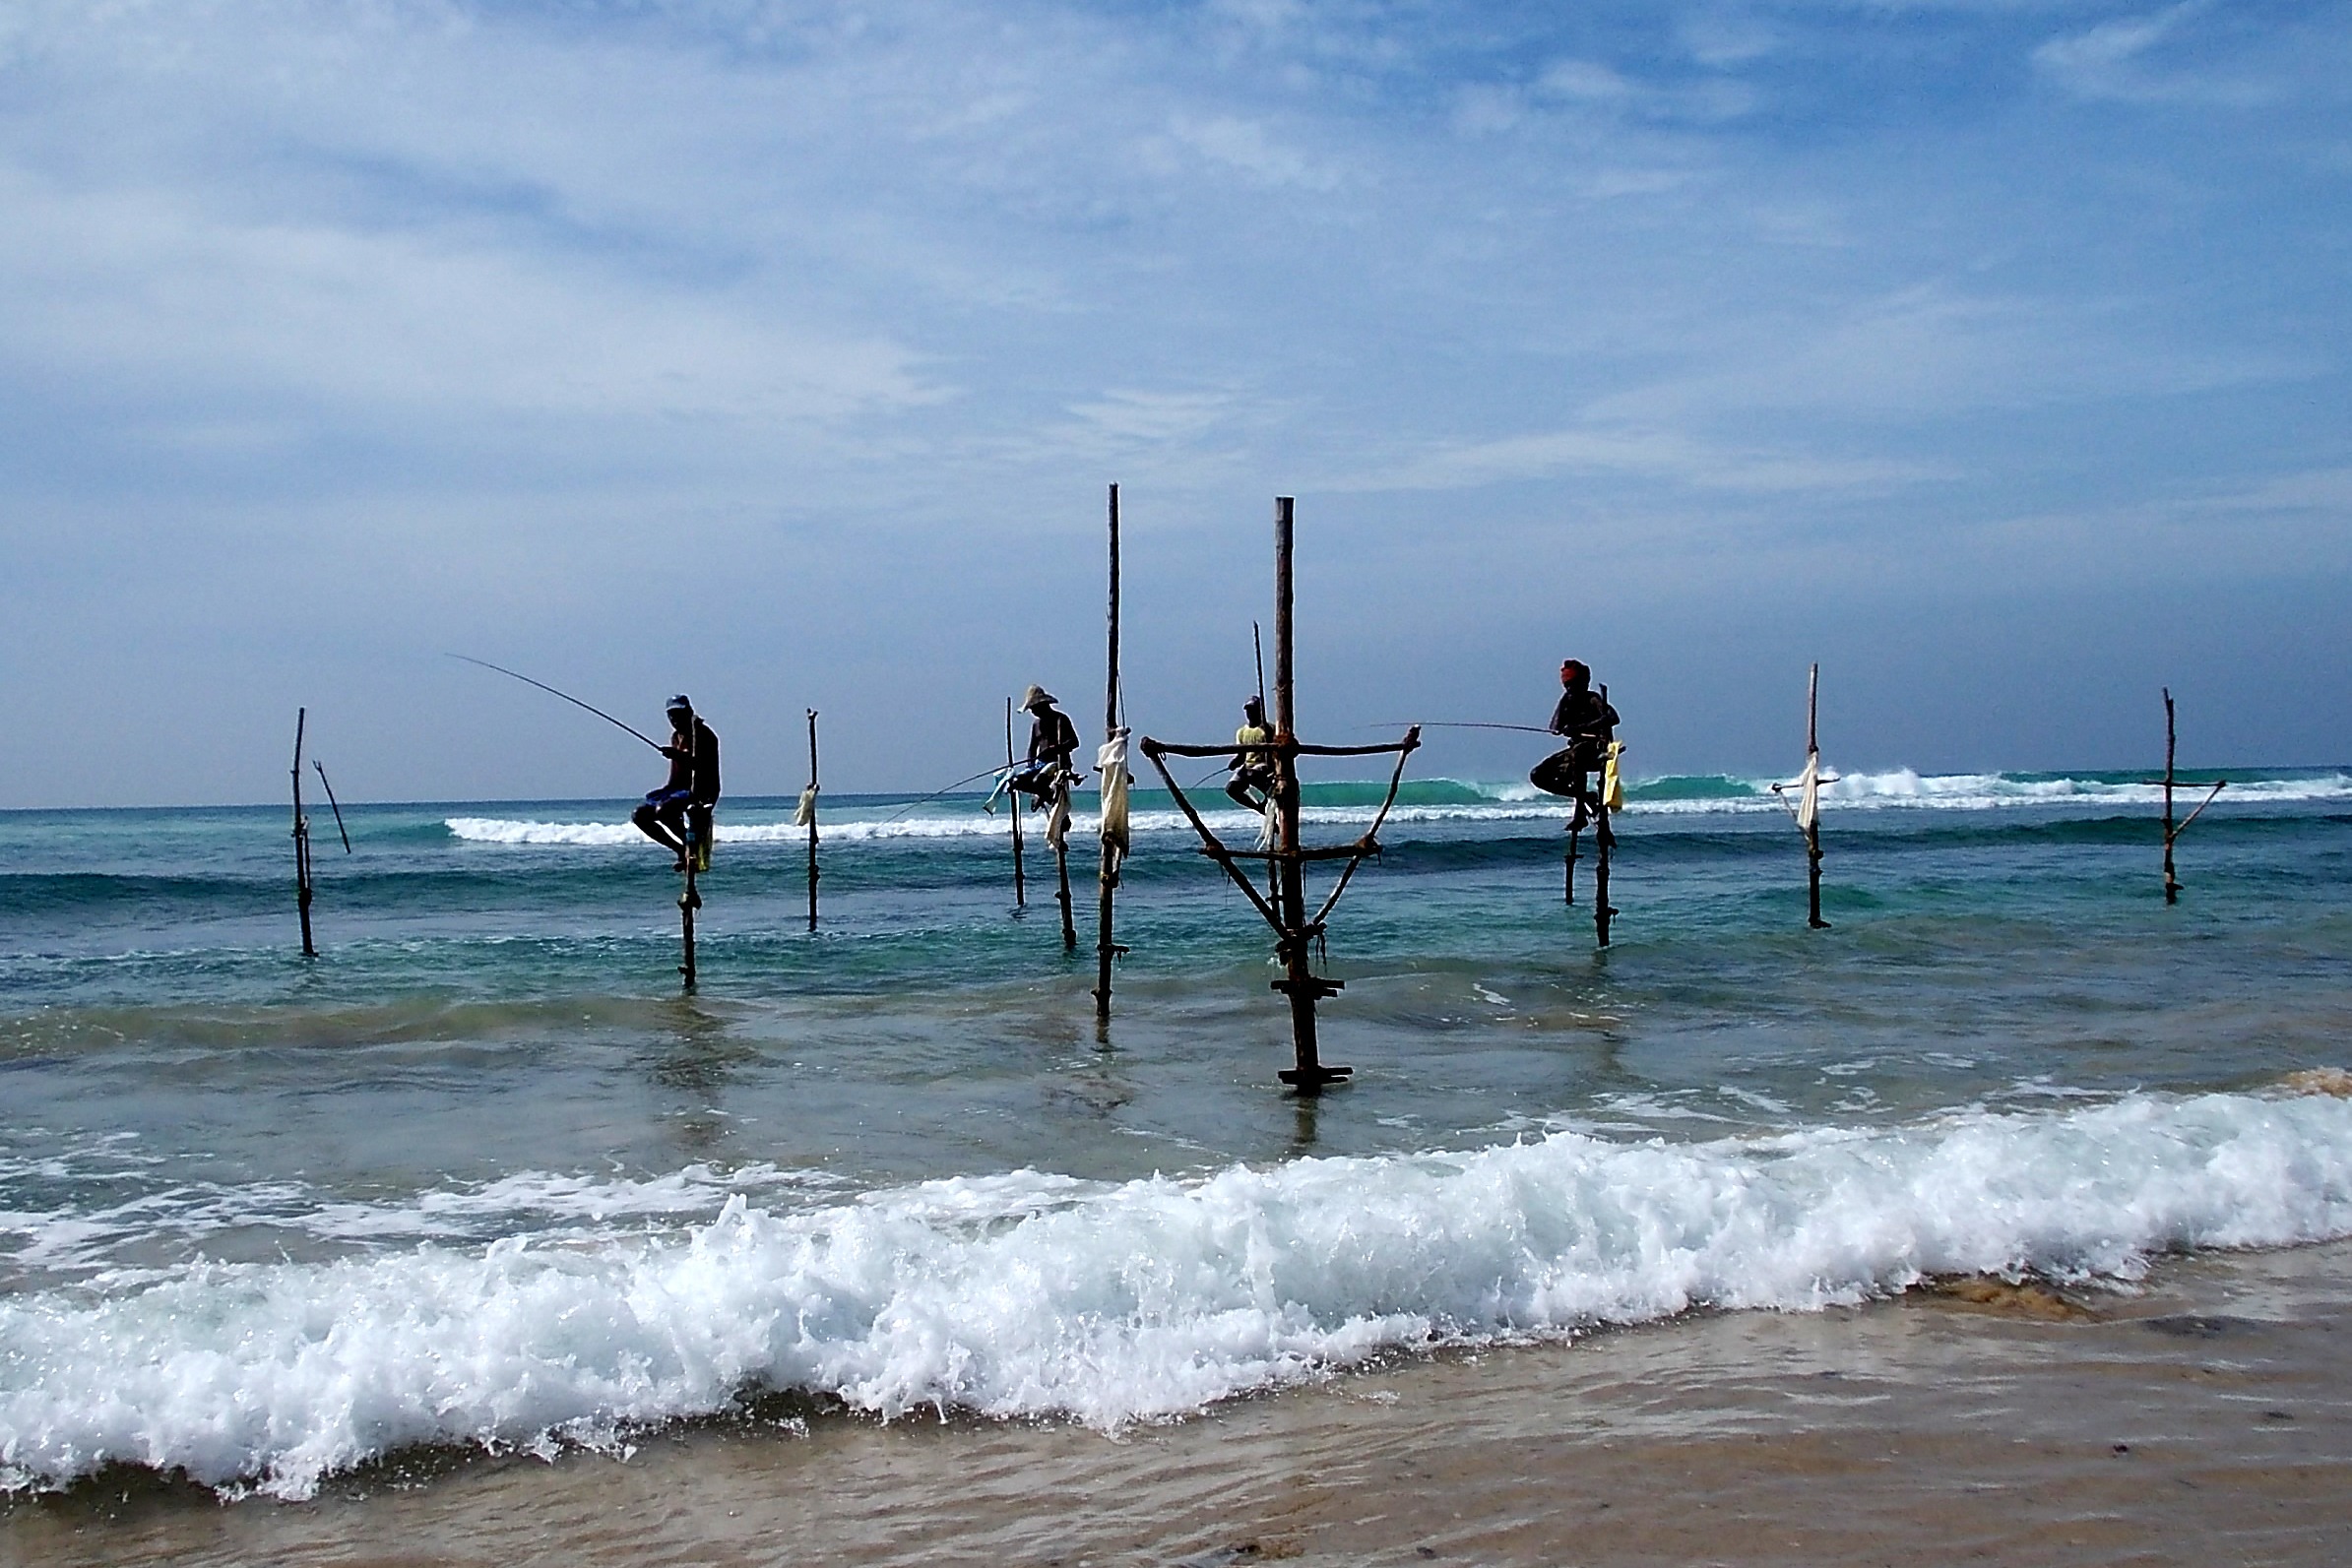
beach, sea, coast, water, outdoor, ocean, horizon, sport, shore, wave, wind, pier, vacation, recreation, pole, line, relax, fishing, bay, leisure, body of water, reel, marine, rod, catch, tuna, wind wave, sportfishing, fisher man